Japanese in the Philippines

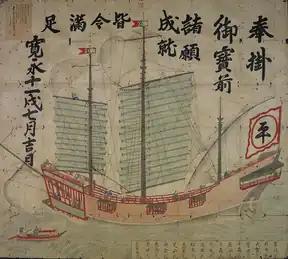
Red-seal ships transported Japanese merchants

Precolonial Philippines had a rich pottery tradition as verified by the finds at Ayub Cave in South Cotabato and other parts of the archipelago. Japanese texts mention trading expeditions to the island of Rusun (Luzon) for the highly prized Martaban jars. , also known as "Luzon jars", were dark-brown to purple-black "tapayan" from the island of Luzon that had originally been made in Southern China and had been exported to the Philippines. These were highly sought after by Japanese traders in the 16th century Nanban trade and remain as valuable antique heirlooms in modern Japan. They are primarily used for the Japanese tea ceremony ("chanoyu"). They were prized for their simplicity and rough, often uneven design, epitomizing the traditional Japanese aesthetics of "wabi-sabi" ("perfection in imperfection"). The Tokiko calls the Rusun and Namban jars, Ru-sun tsukuru or Lu-sung ch'i (in Chinese), which simply means "made in Luzon." These Rusun jars, which had rokuru (wheel mark), were said to be more precious than gold because of its ability to act as tea canisters and enhance the fermentation. In the 15th century AD, tea-jars were brought by the "shōguns" to Uji in Kyoto from the Philippines which was used in the Japanese tea ceremony.